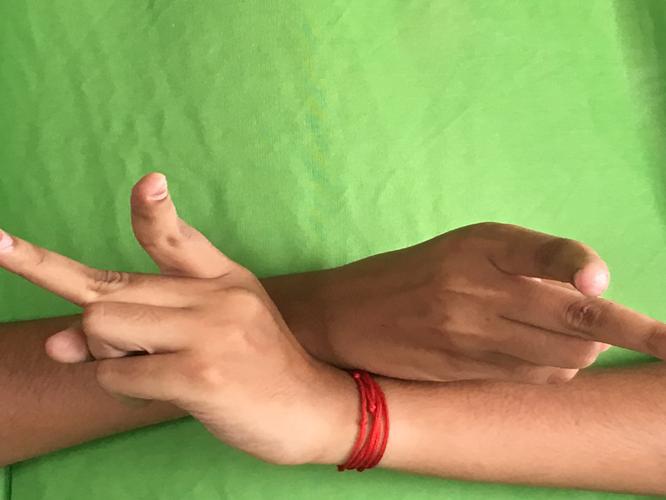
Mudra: Kartariswastika
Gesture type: double_hand